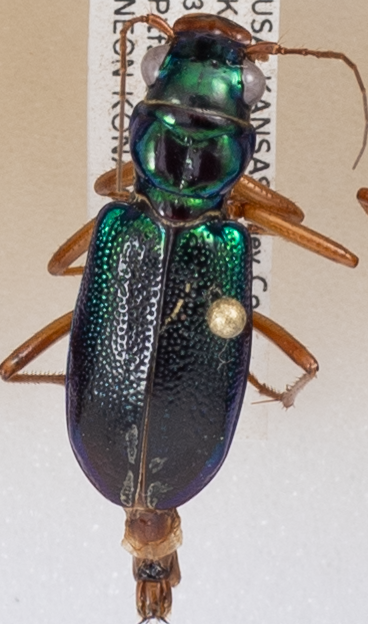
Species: Tetracha virginica
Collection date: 2018-07-19
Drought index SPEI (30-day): -0.46
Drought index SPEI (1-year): -1.45
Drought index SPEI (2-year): -1.01